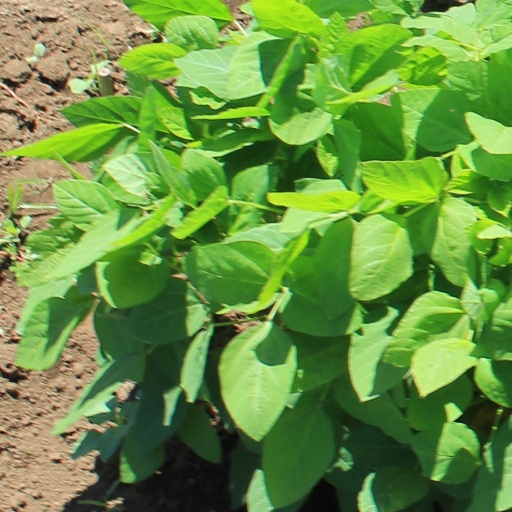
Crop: soybean